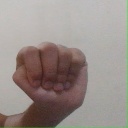
अक्षर: ठ